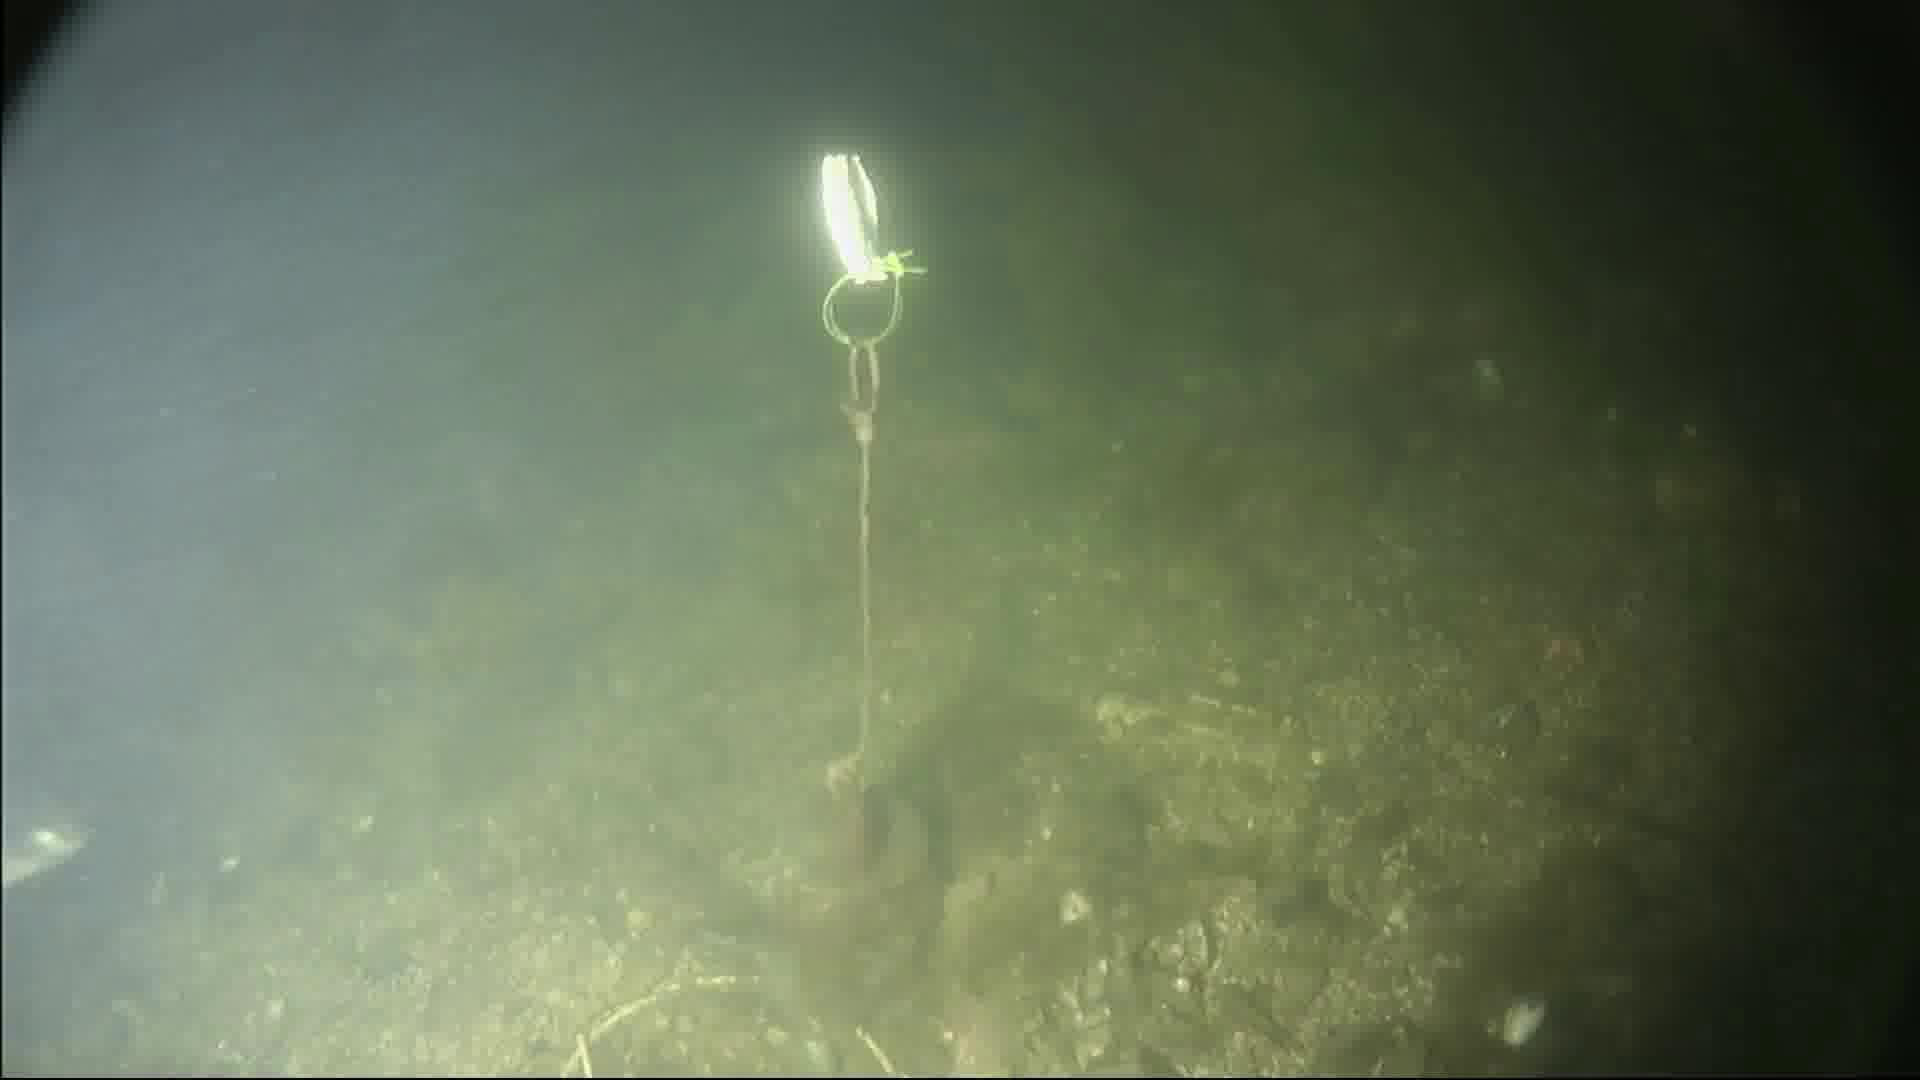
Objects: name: fish
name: crab